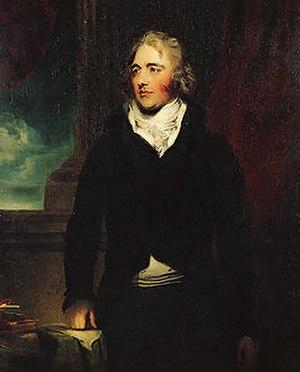
Robert Hobart, 4ᵉ comte de Buckinghamshire, né le 6 mai 1760 et mort le 4 février 1816 à Londres, dit Lord Hobart de 1793 à 1804, est un homme politique britannique.
Le Secrétariat d'État à la guerre et aux colonies était un cabinet britannique responsable de l'armée et des colonies britanniques. Ce département fut créé en 1801. En 1854 il fut séparé en deux bureaux séparés : le Secrétaire d'État à la Guerre et Secrétariat d'État aux colonies.